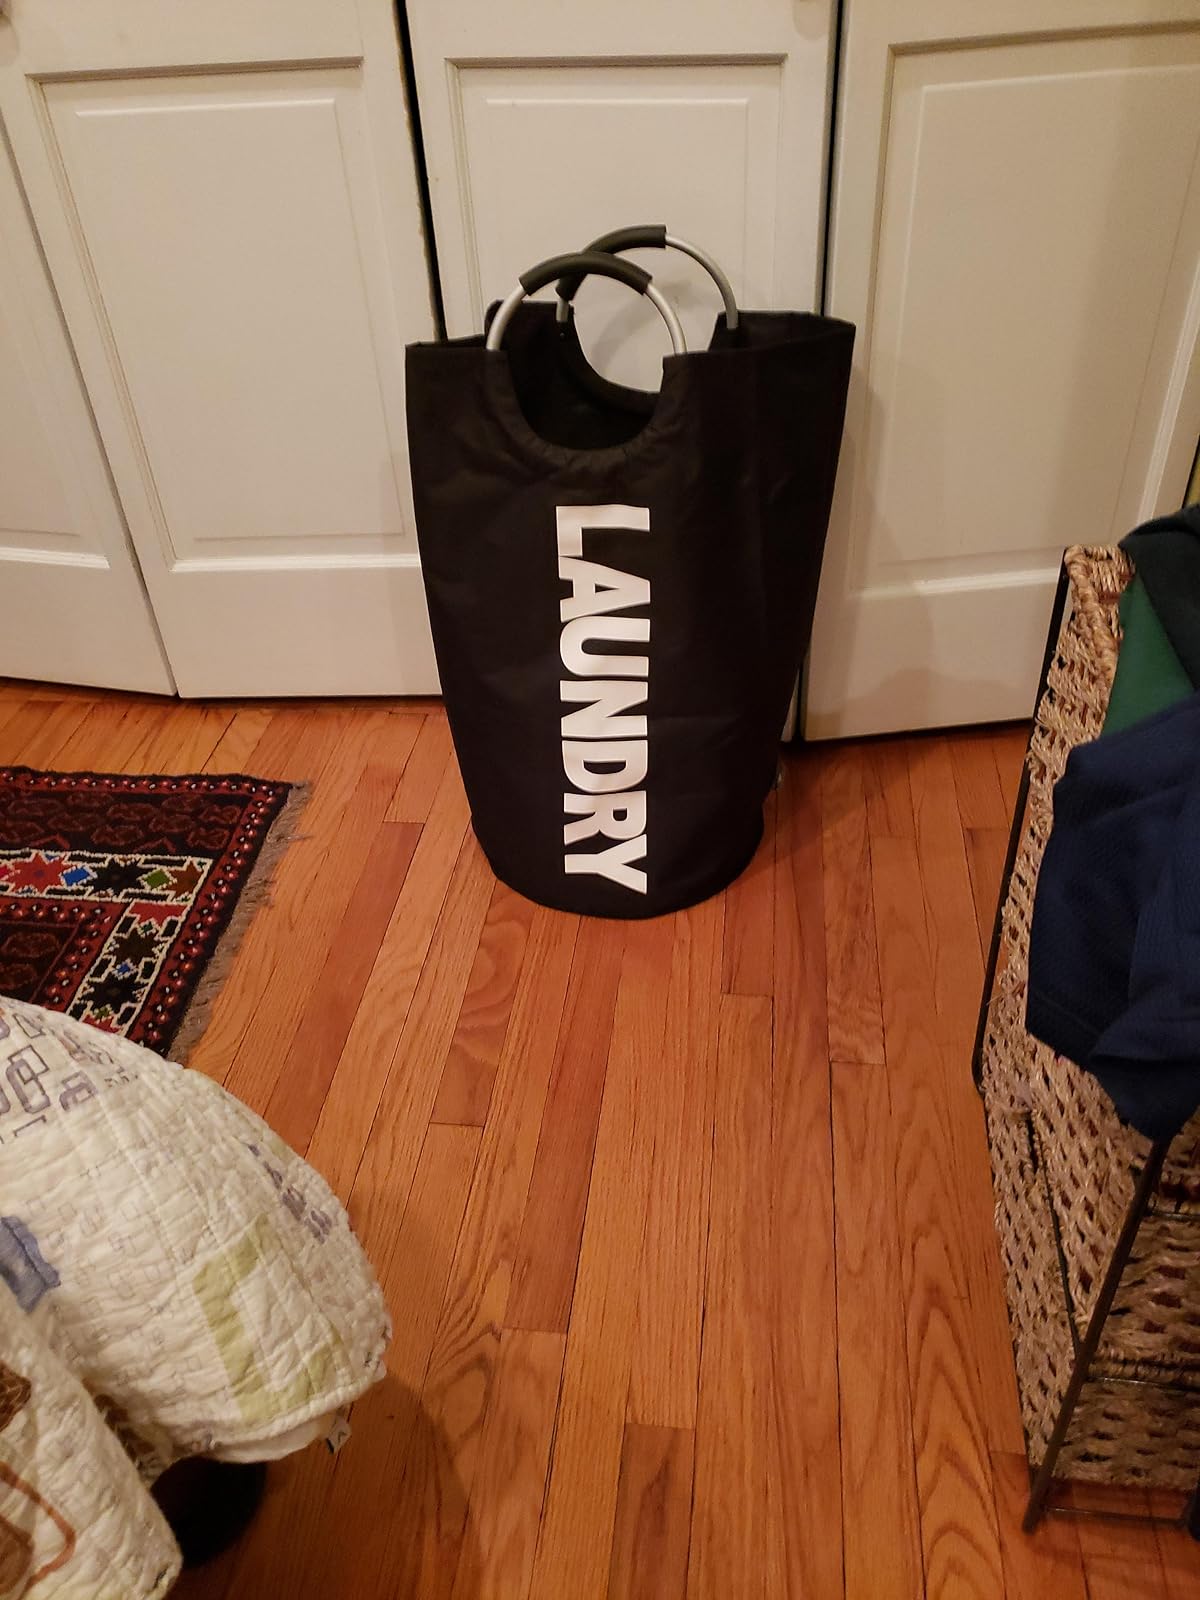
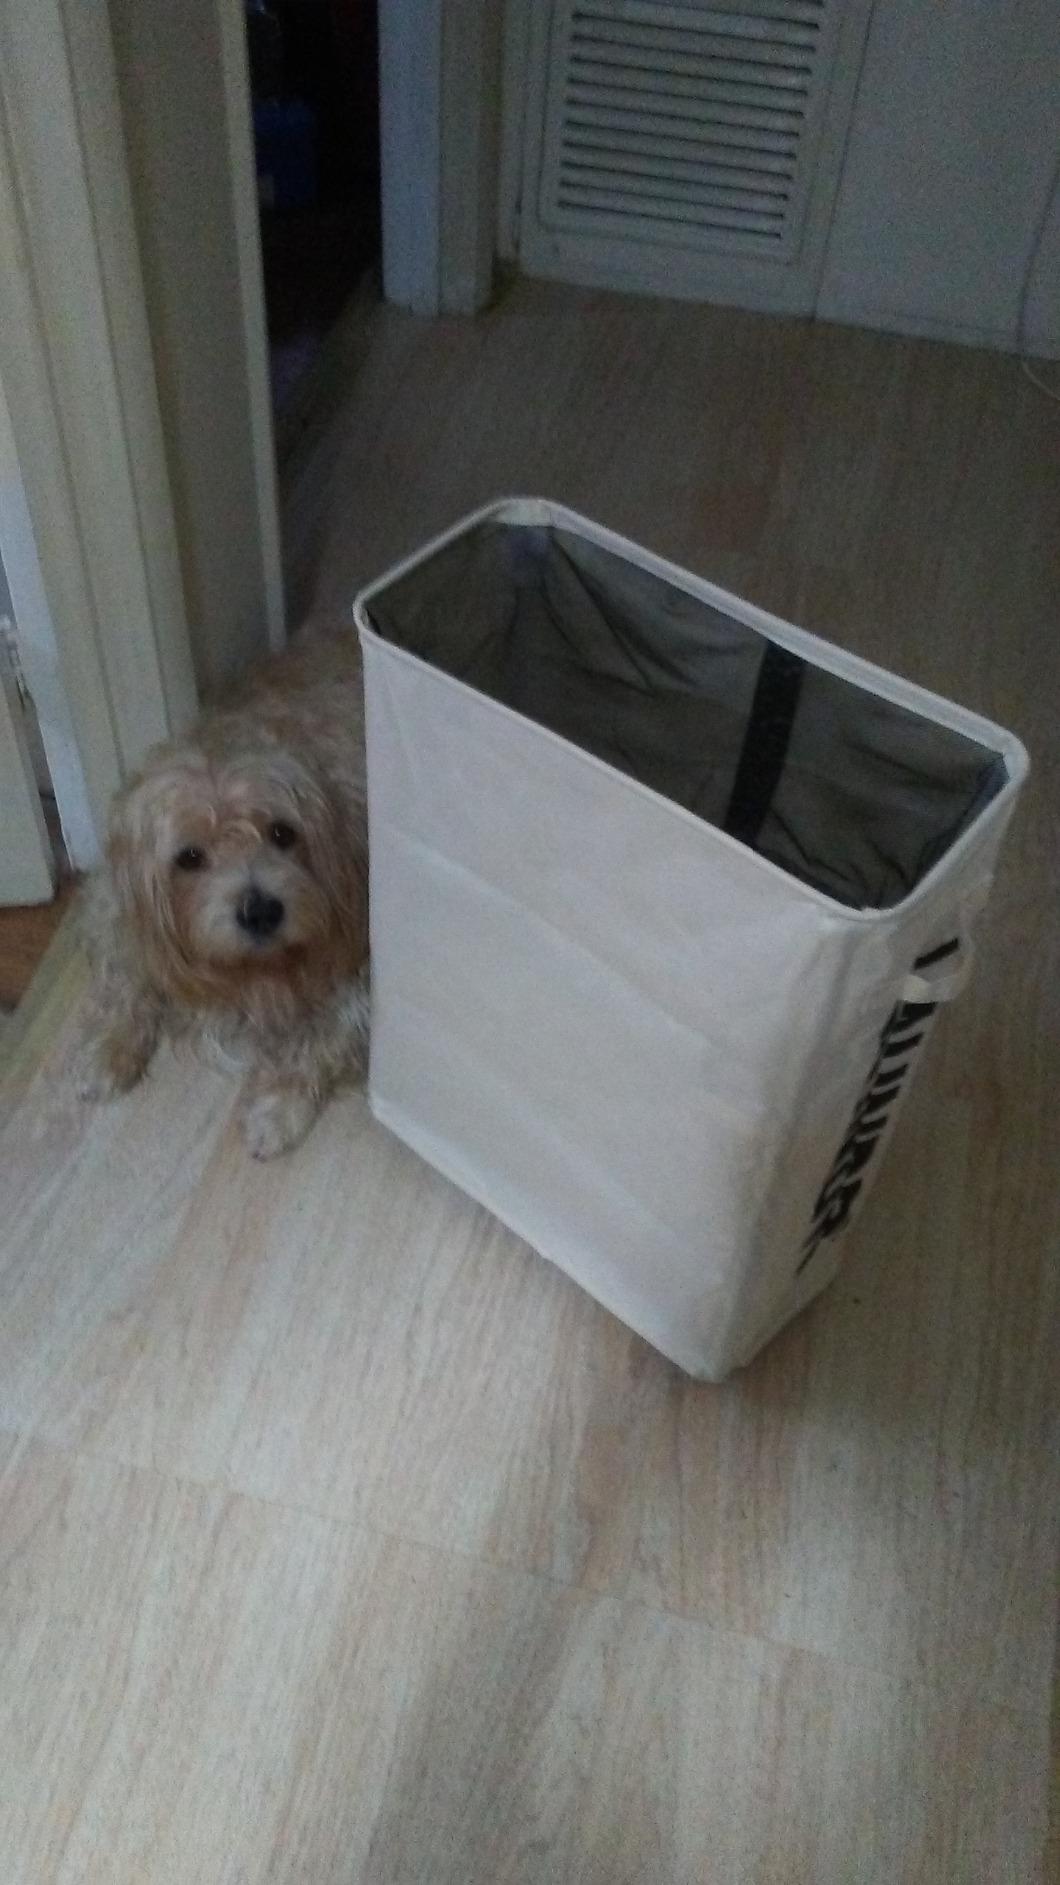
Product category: items_hamper
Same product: no